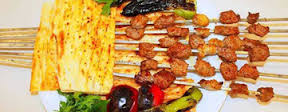
Yemek: kebap